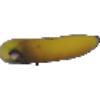
Label: Banana 1